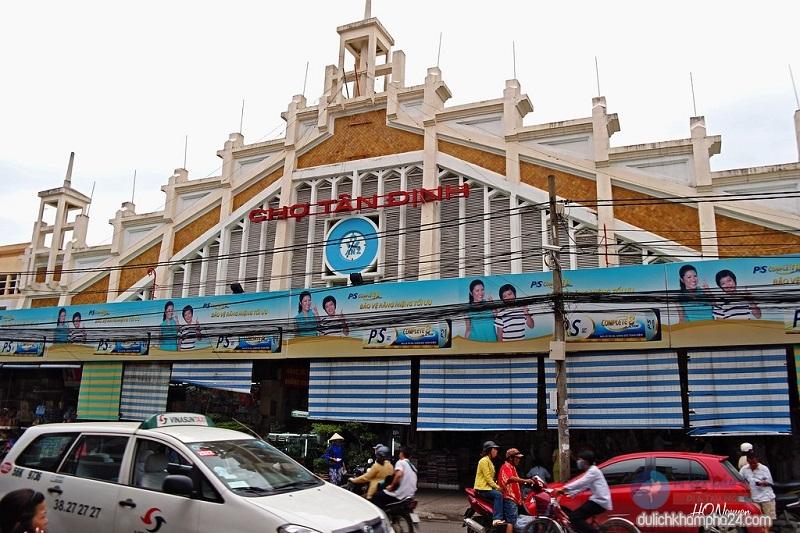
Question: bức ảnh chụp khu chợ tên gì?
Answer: bức ảnh chụp khu chợ tên tân định